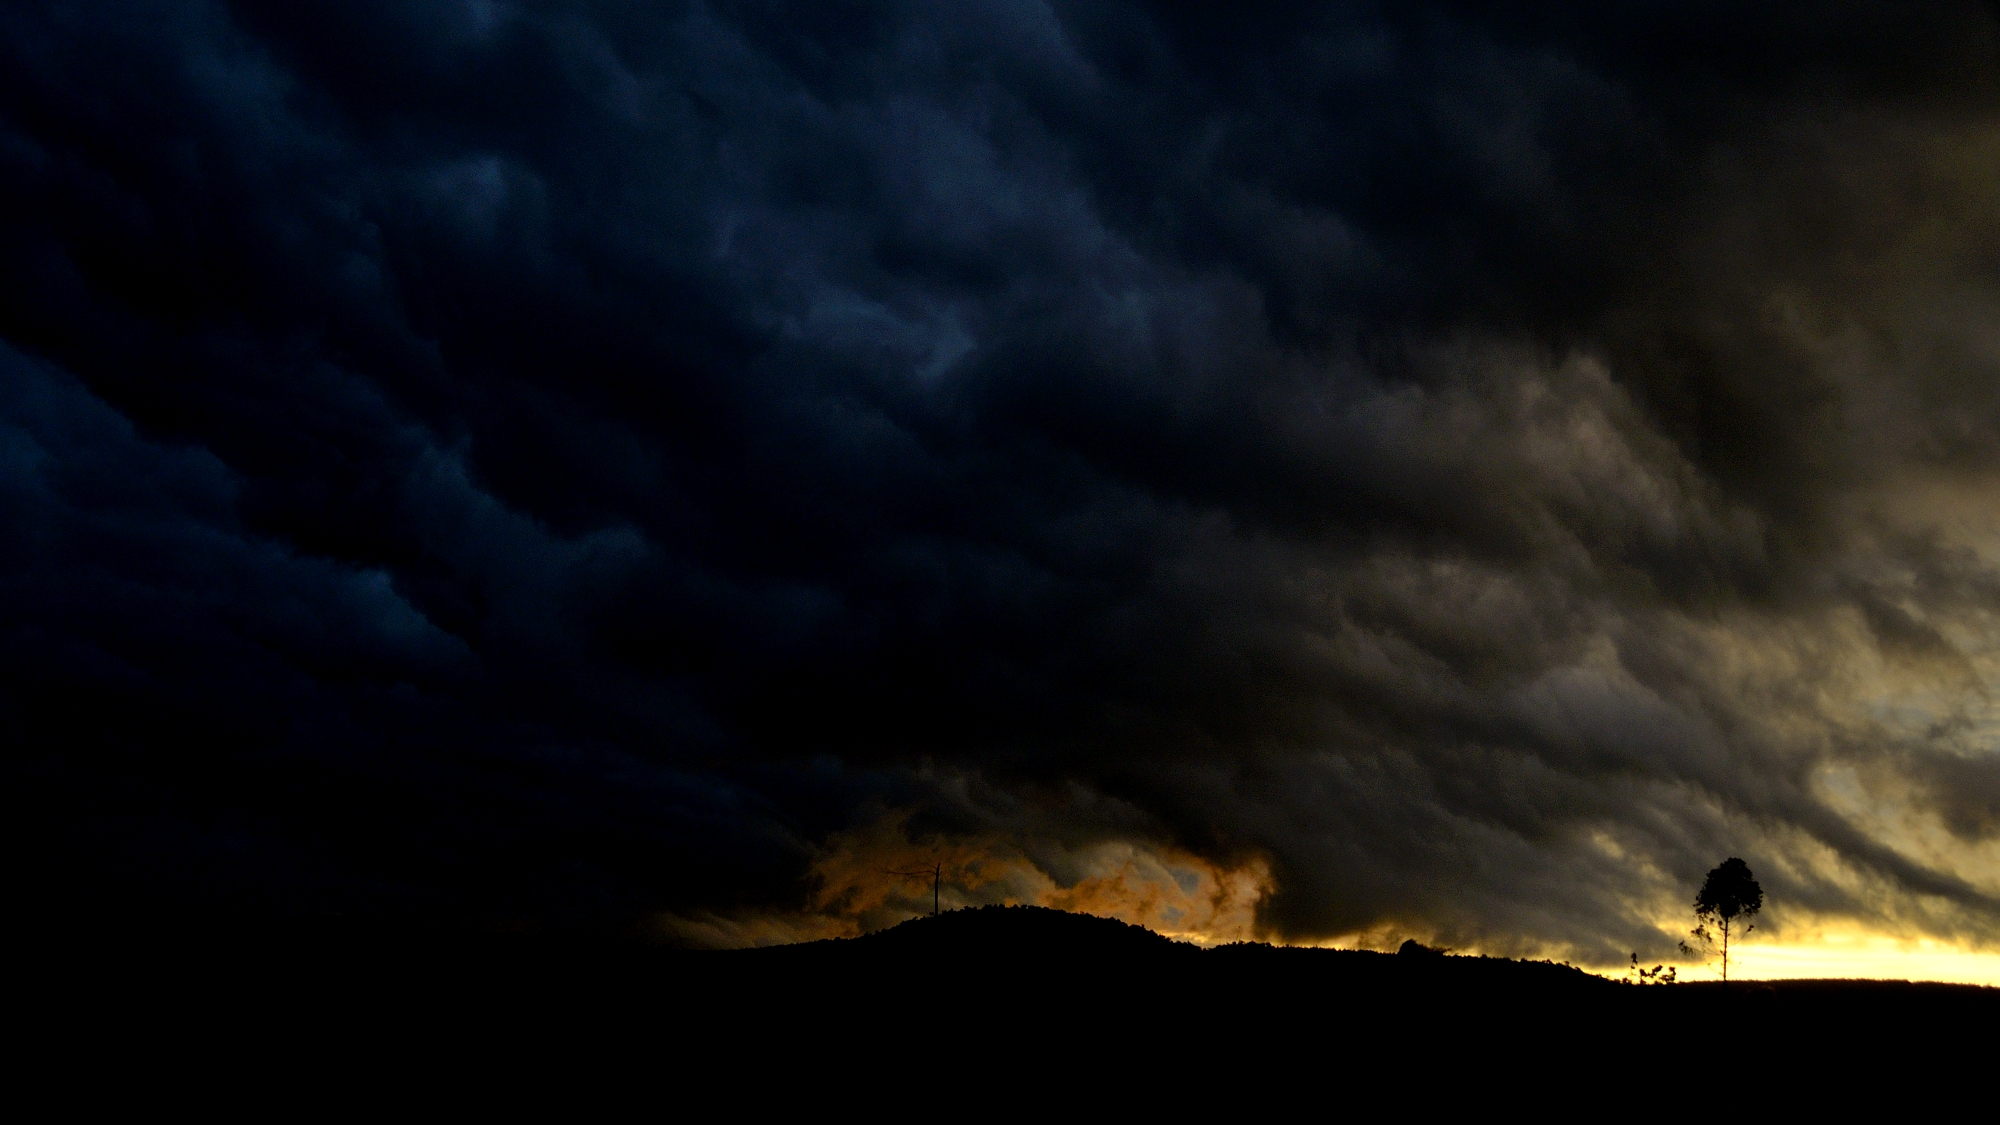
cloud, sky, night, atmosphere, darkness, thunder, 2014, arbol, cielo, nube, tormenta, eldorado, misiones, vallehermoso, 9dejulio, llluvia, geological phenomenon